Sydney Granville

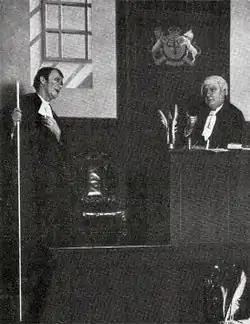
Granville (left) as the Usher in "Trial by Jury", 1920, with Leo Sheffield as the Learned Judge

On tour with D'Oyly Carte from 1908 to 1914, Granville played a variety of Gilbert and Sullivan roles, including the Counsel to the Plaintiff in "Trial by Jury", Boatswain in "Pinafore", Samuel in "The Pirates of Penzance", Colonel Calverley in "Patience", Strephon in "Iolanthe", Arac in "Princess Ida", Pish-Tush in "The Mikado", the Lieutenant of the Tower in "The Yeomen of the Guard", and Luiz in "The Gondoliers".